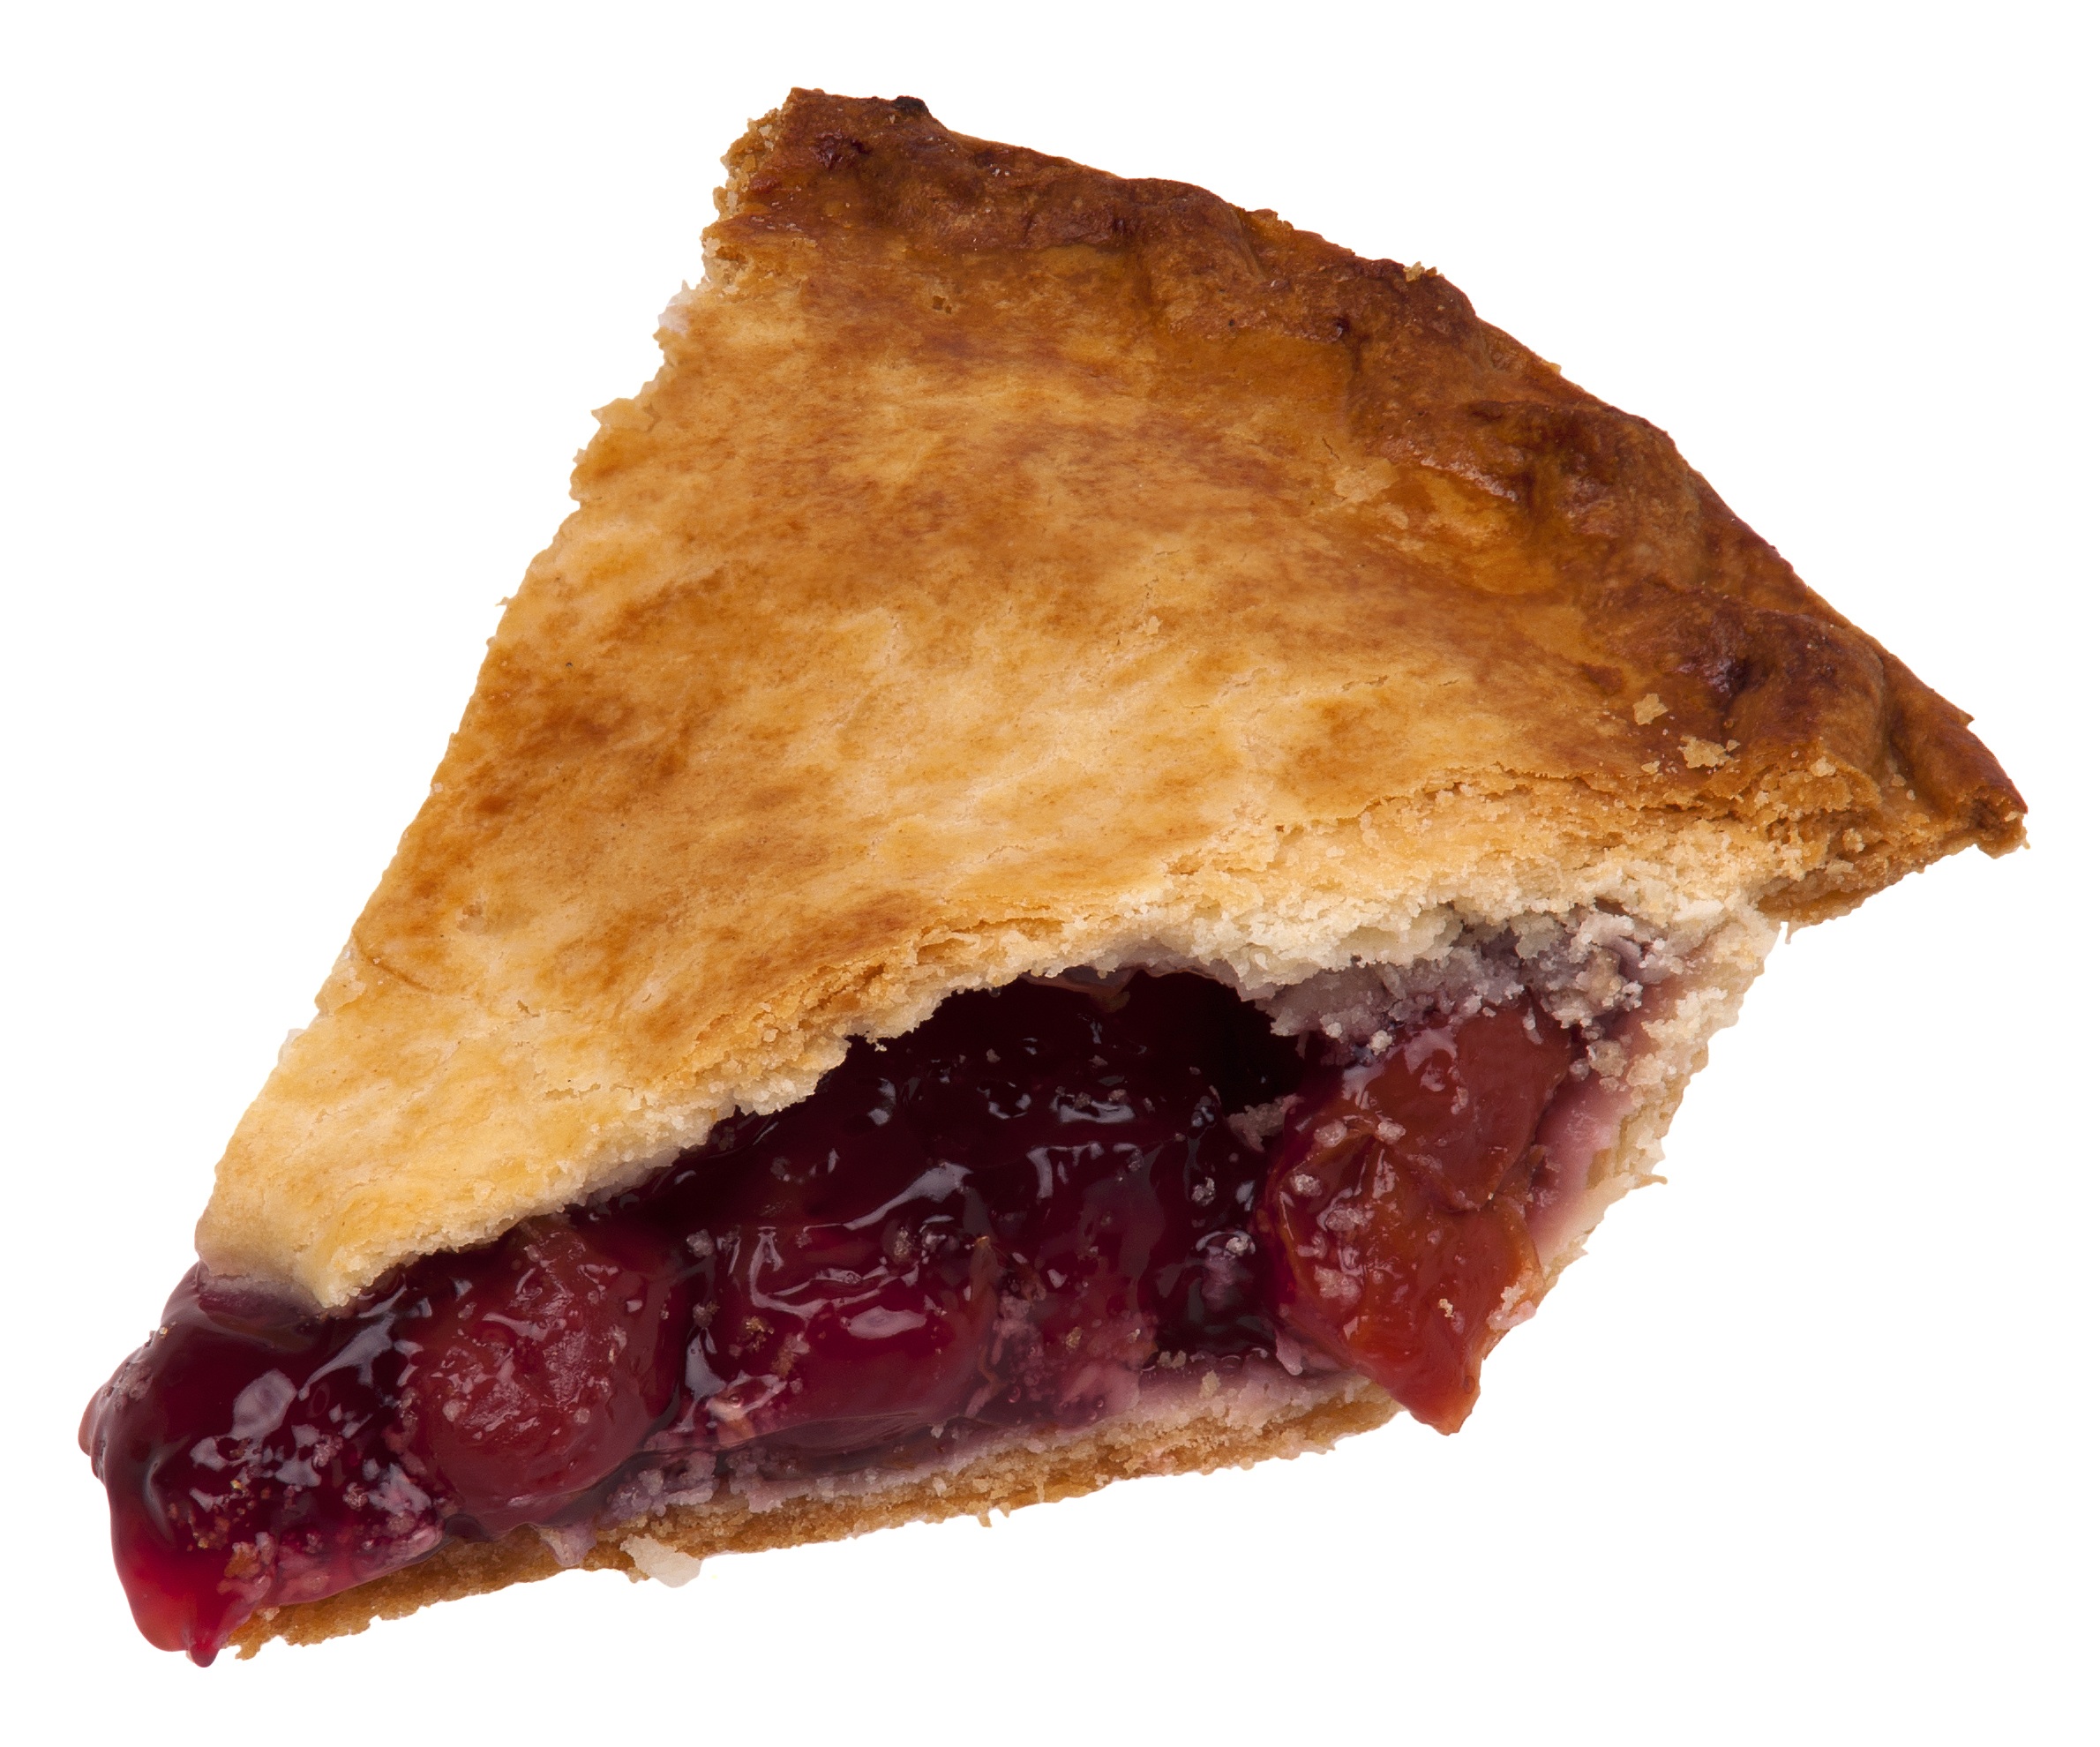
fruit, berry, sweet, dish, food, produce, snack, dessert, cuisine, slice, pie, pastry, bakery, baked, cherry pie, tasty, baked goods